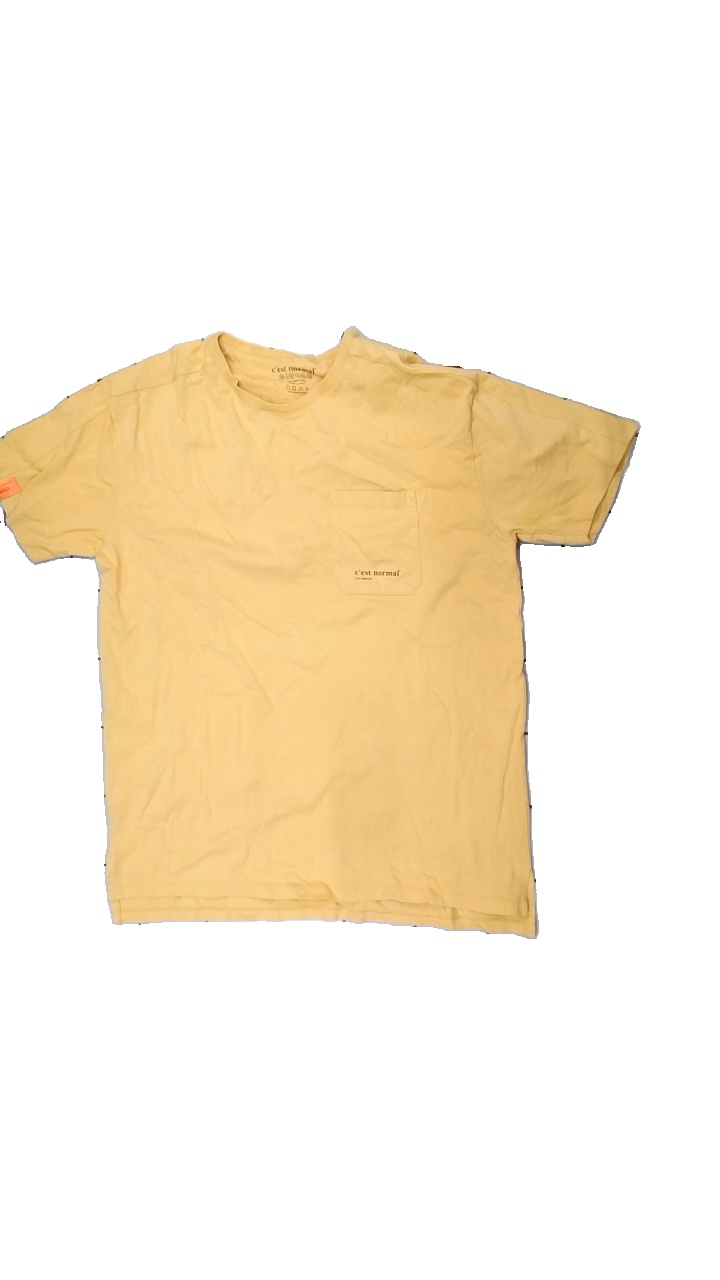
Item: T-shirt (Men)
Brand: C'est Normal
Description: orange t-shirt with pocket and logo print
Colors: Orange
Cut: Regular, C-collar
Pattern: Logo print
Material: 100% Cotton
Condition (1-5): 5
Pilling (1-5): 5
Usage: Reuse
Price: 100-150